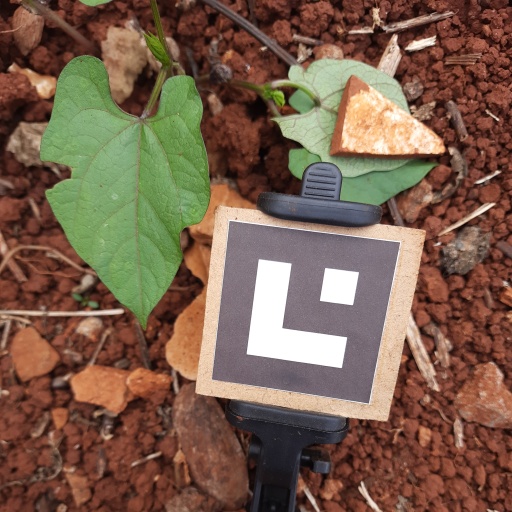
Observations: wavy surface, eating holes in the edge, under shade